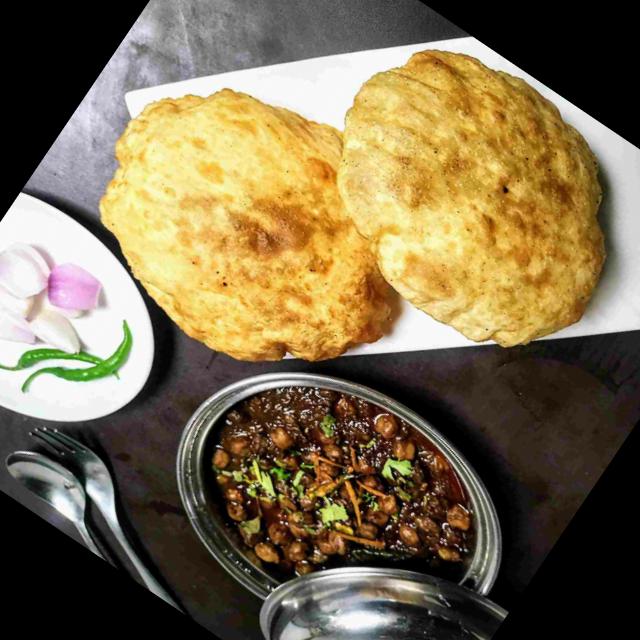
Dish: chole_bhature